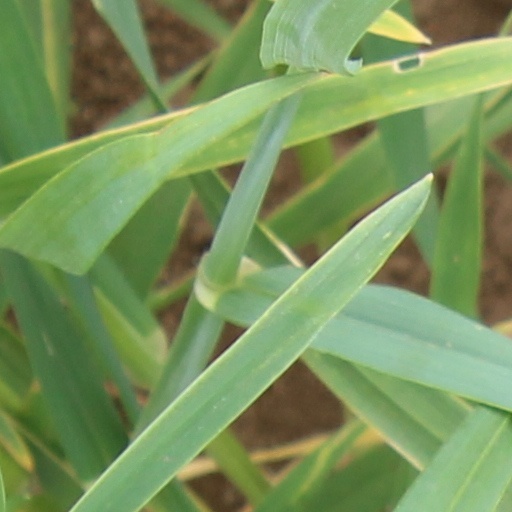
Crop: wheat